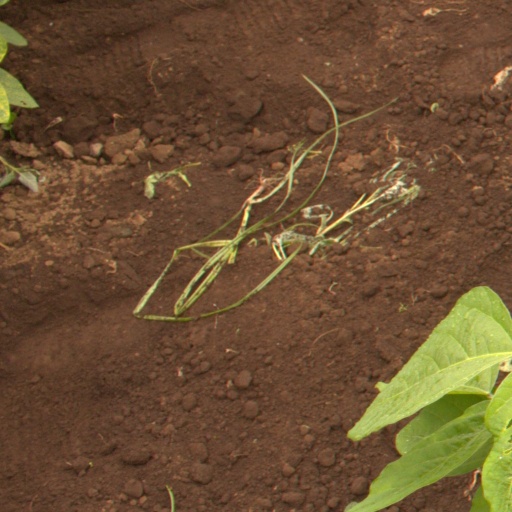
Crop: soybean